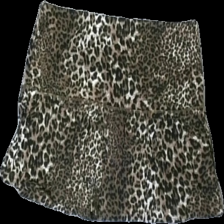
View: front
Type: Skirt
Category: Children
Brand: Not in the list
Brand text on label: sweet me
Colors: Black, Brown
Material: 100% viscose
Pattern: Animal print
Cut: Regular
Size: 122
Season: All
Damage location: bottom center
Damage 2 location: top right
Price range: <50
Recommended usage: Reuse
Description: leopardmönstrad kjol